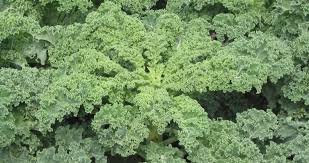
Waste category: biological